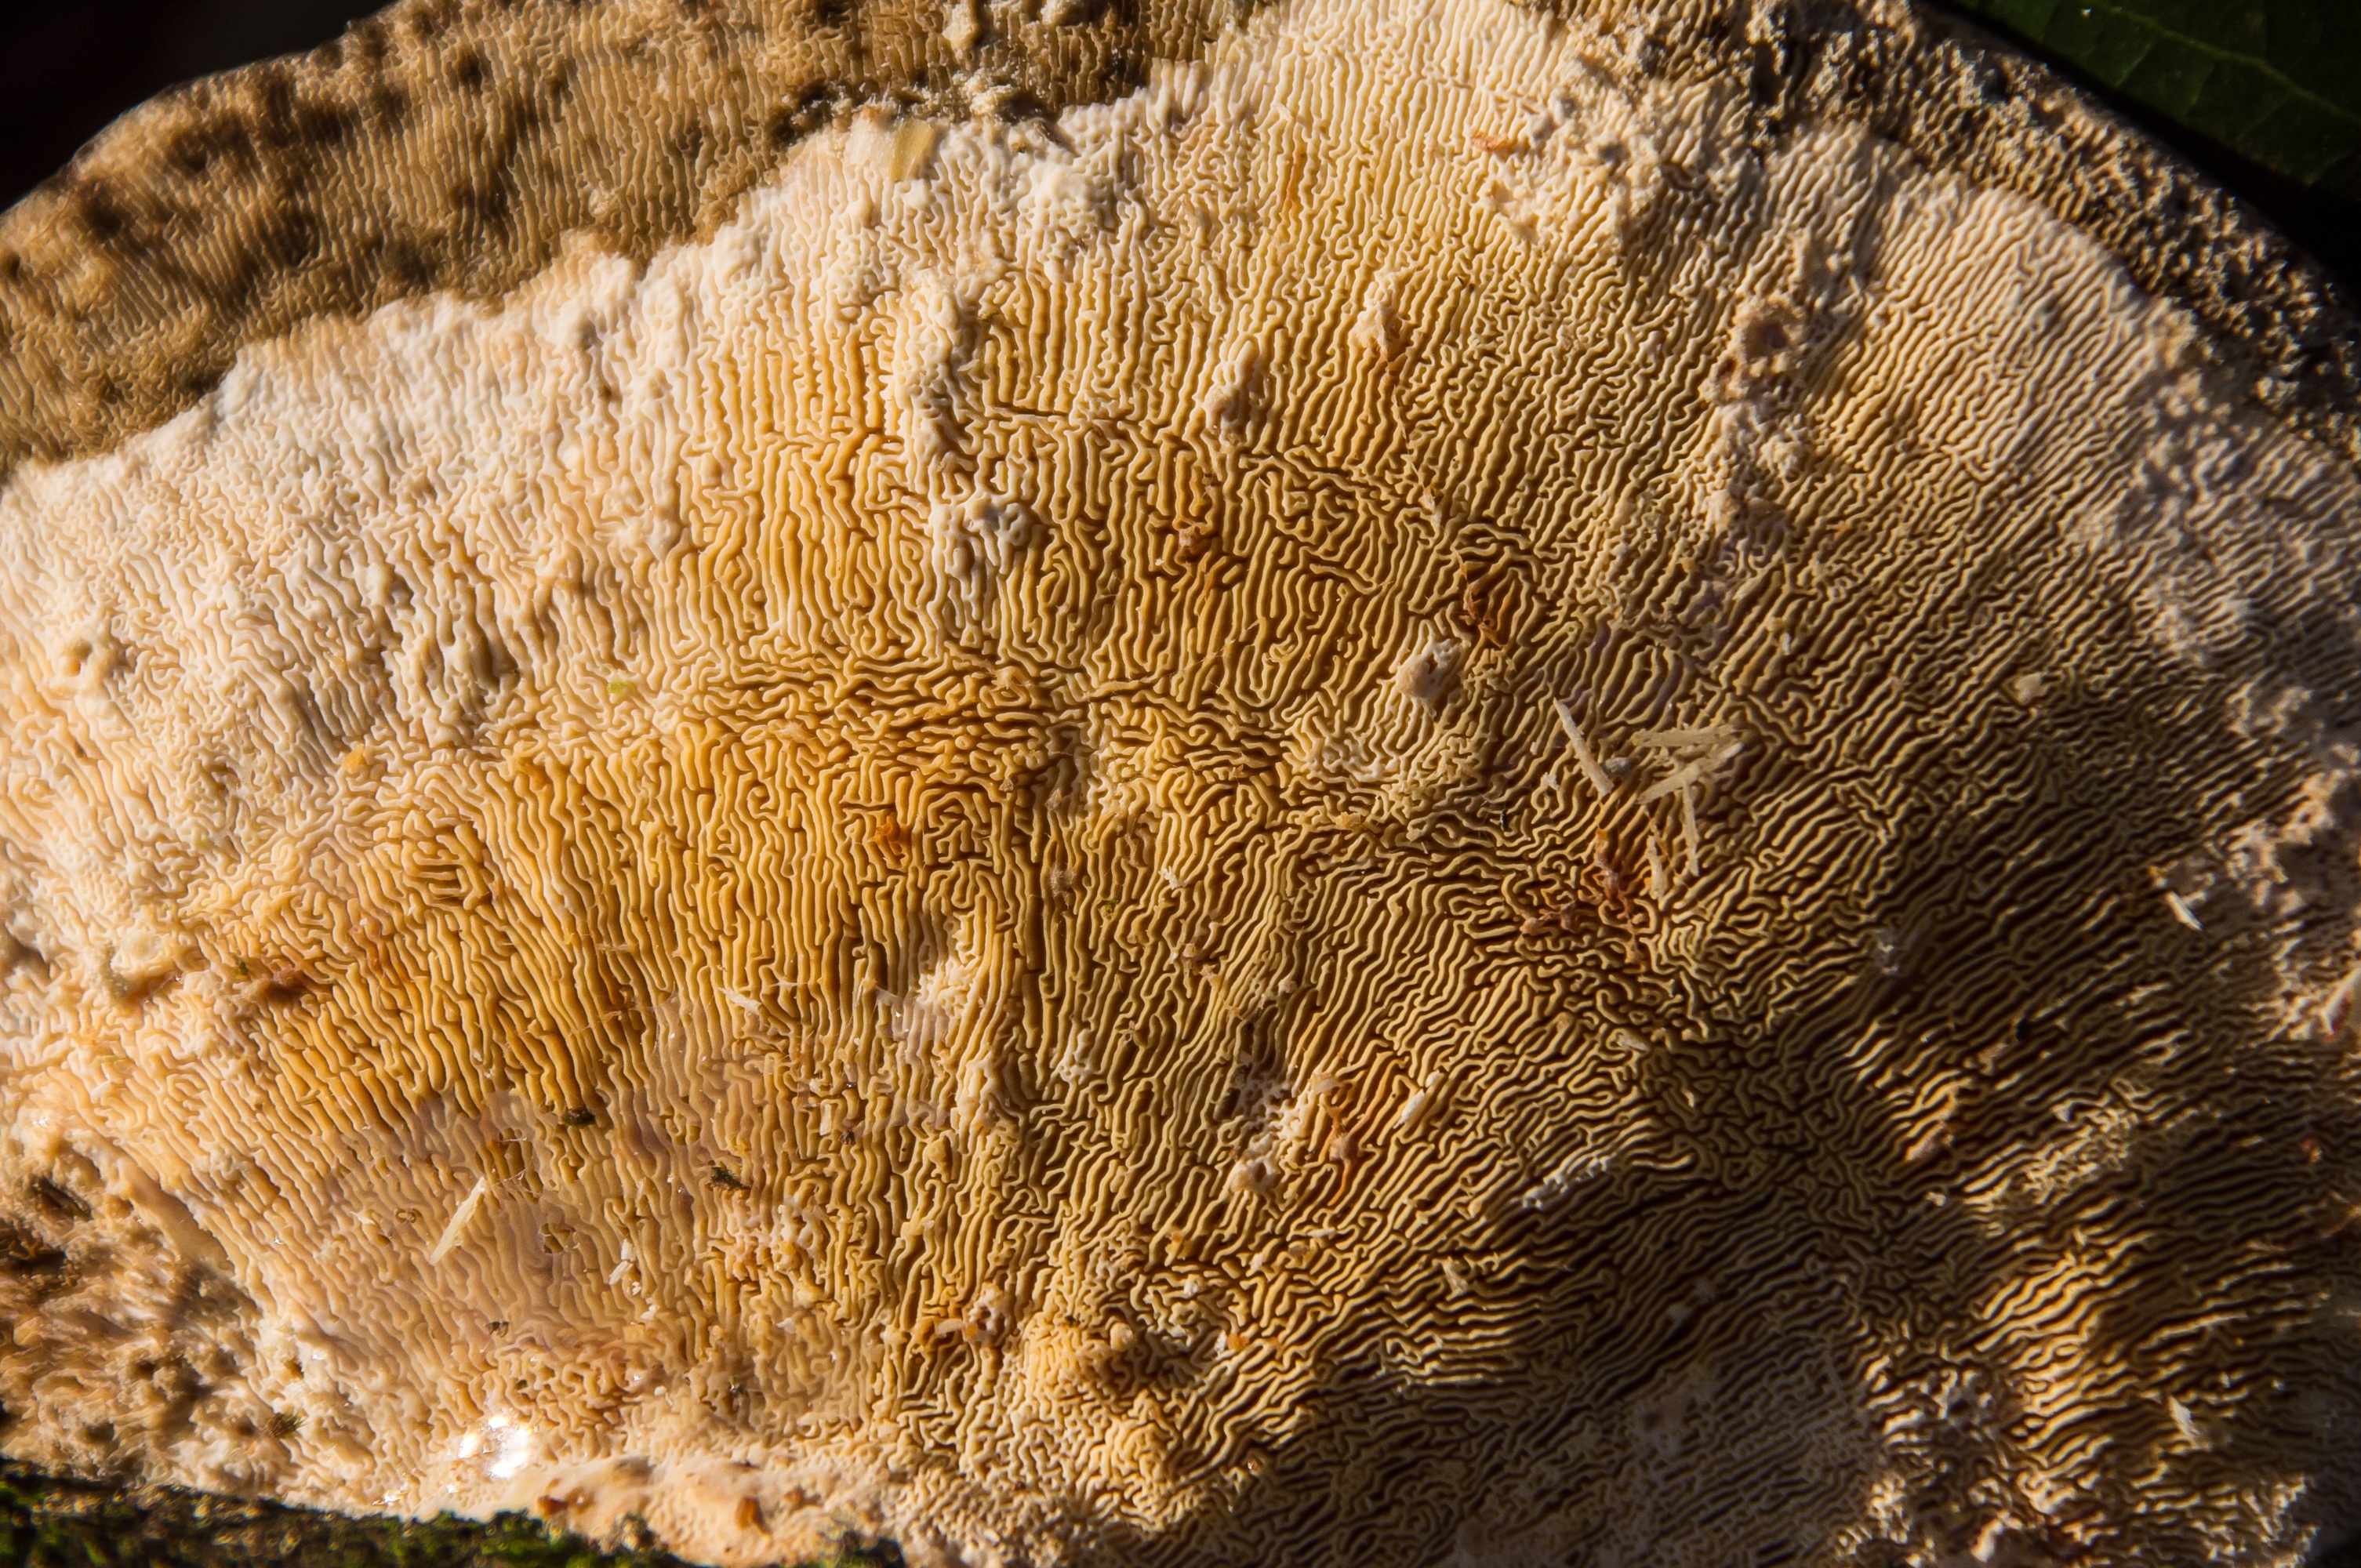
tree, nature, forest, rock, wood, texture, leaf, trunk, wildlife, brown, soil, mushroom, cream, fauna, close up, australia, fungus, geology, queensland, bracket, macro photography, ancient history